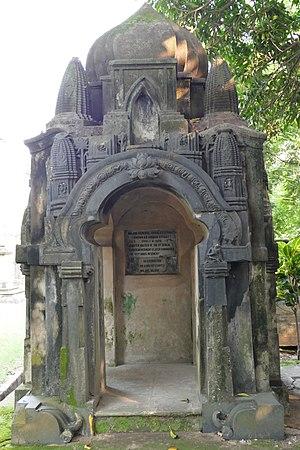
Le cimetière de Park Street de Calcutta est un cimetière chrétien datant du XVIIIᵉ siècle. Classé comme site protégé par l’Archaeological Survey of India [ASI], il est aujourd’hui un parc public.